Stendal

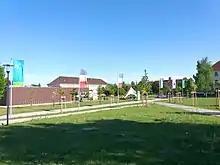
Part of the campus in Stendal

The Magdeburg-Stendal University of Applied Sciences was founded in 1991 and has around 50 study programmes taught at three departments in Magdeburg and two departments in Stendal. There are approximately 130 professors with around 3,700 students in Magdeburg and 1,800 in Stendal.